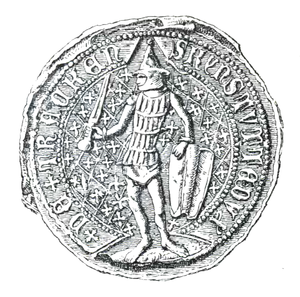
Kęstutis, est un grand-duc de Lituanie et duc de Trakai.